René Paresce

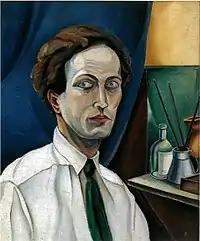
Self-portrait (1917)

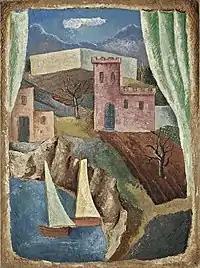
"Il Castello" (1931)

René or Renato Herbert Paresce (5 January 1886 – 15 October 1937) was a Swiss-born Italian painter and writer.